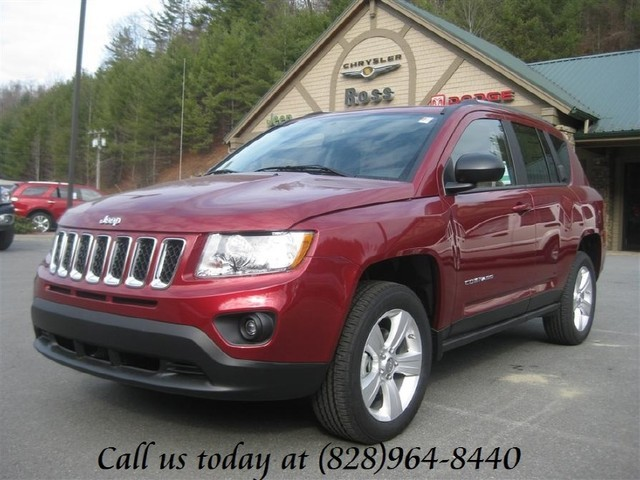
Car model: 2012 Jeep Compass SUV